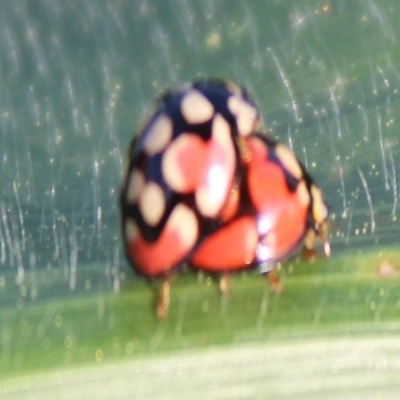
Crop: Maize
Condition: leaf beetle